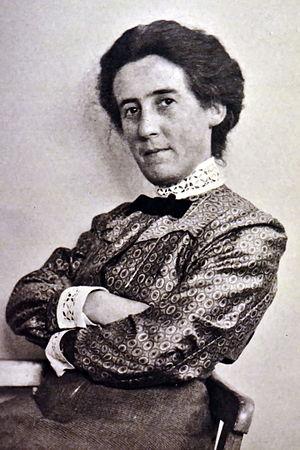
Martha Burkhardt née le 30 avril 1874 à Aarau, et morte le 12 janvier 1956, est une peintre et photographe suisse. Elle passe son enfance à Rapperswil, où elle se réinstalle à l’âge adulte.